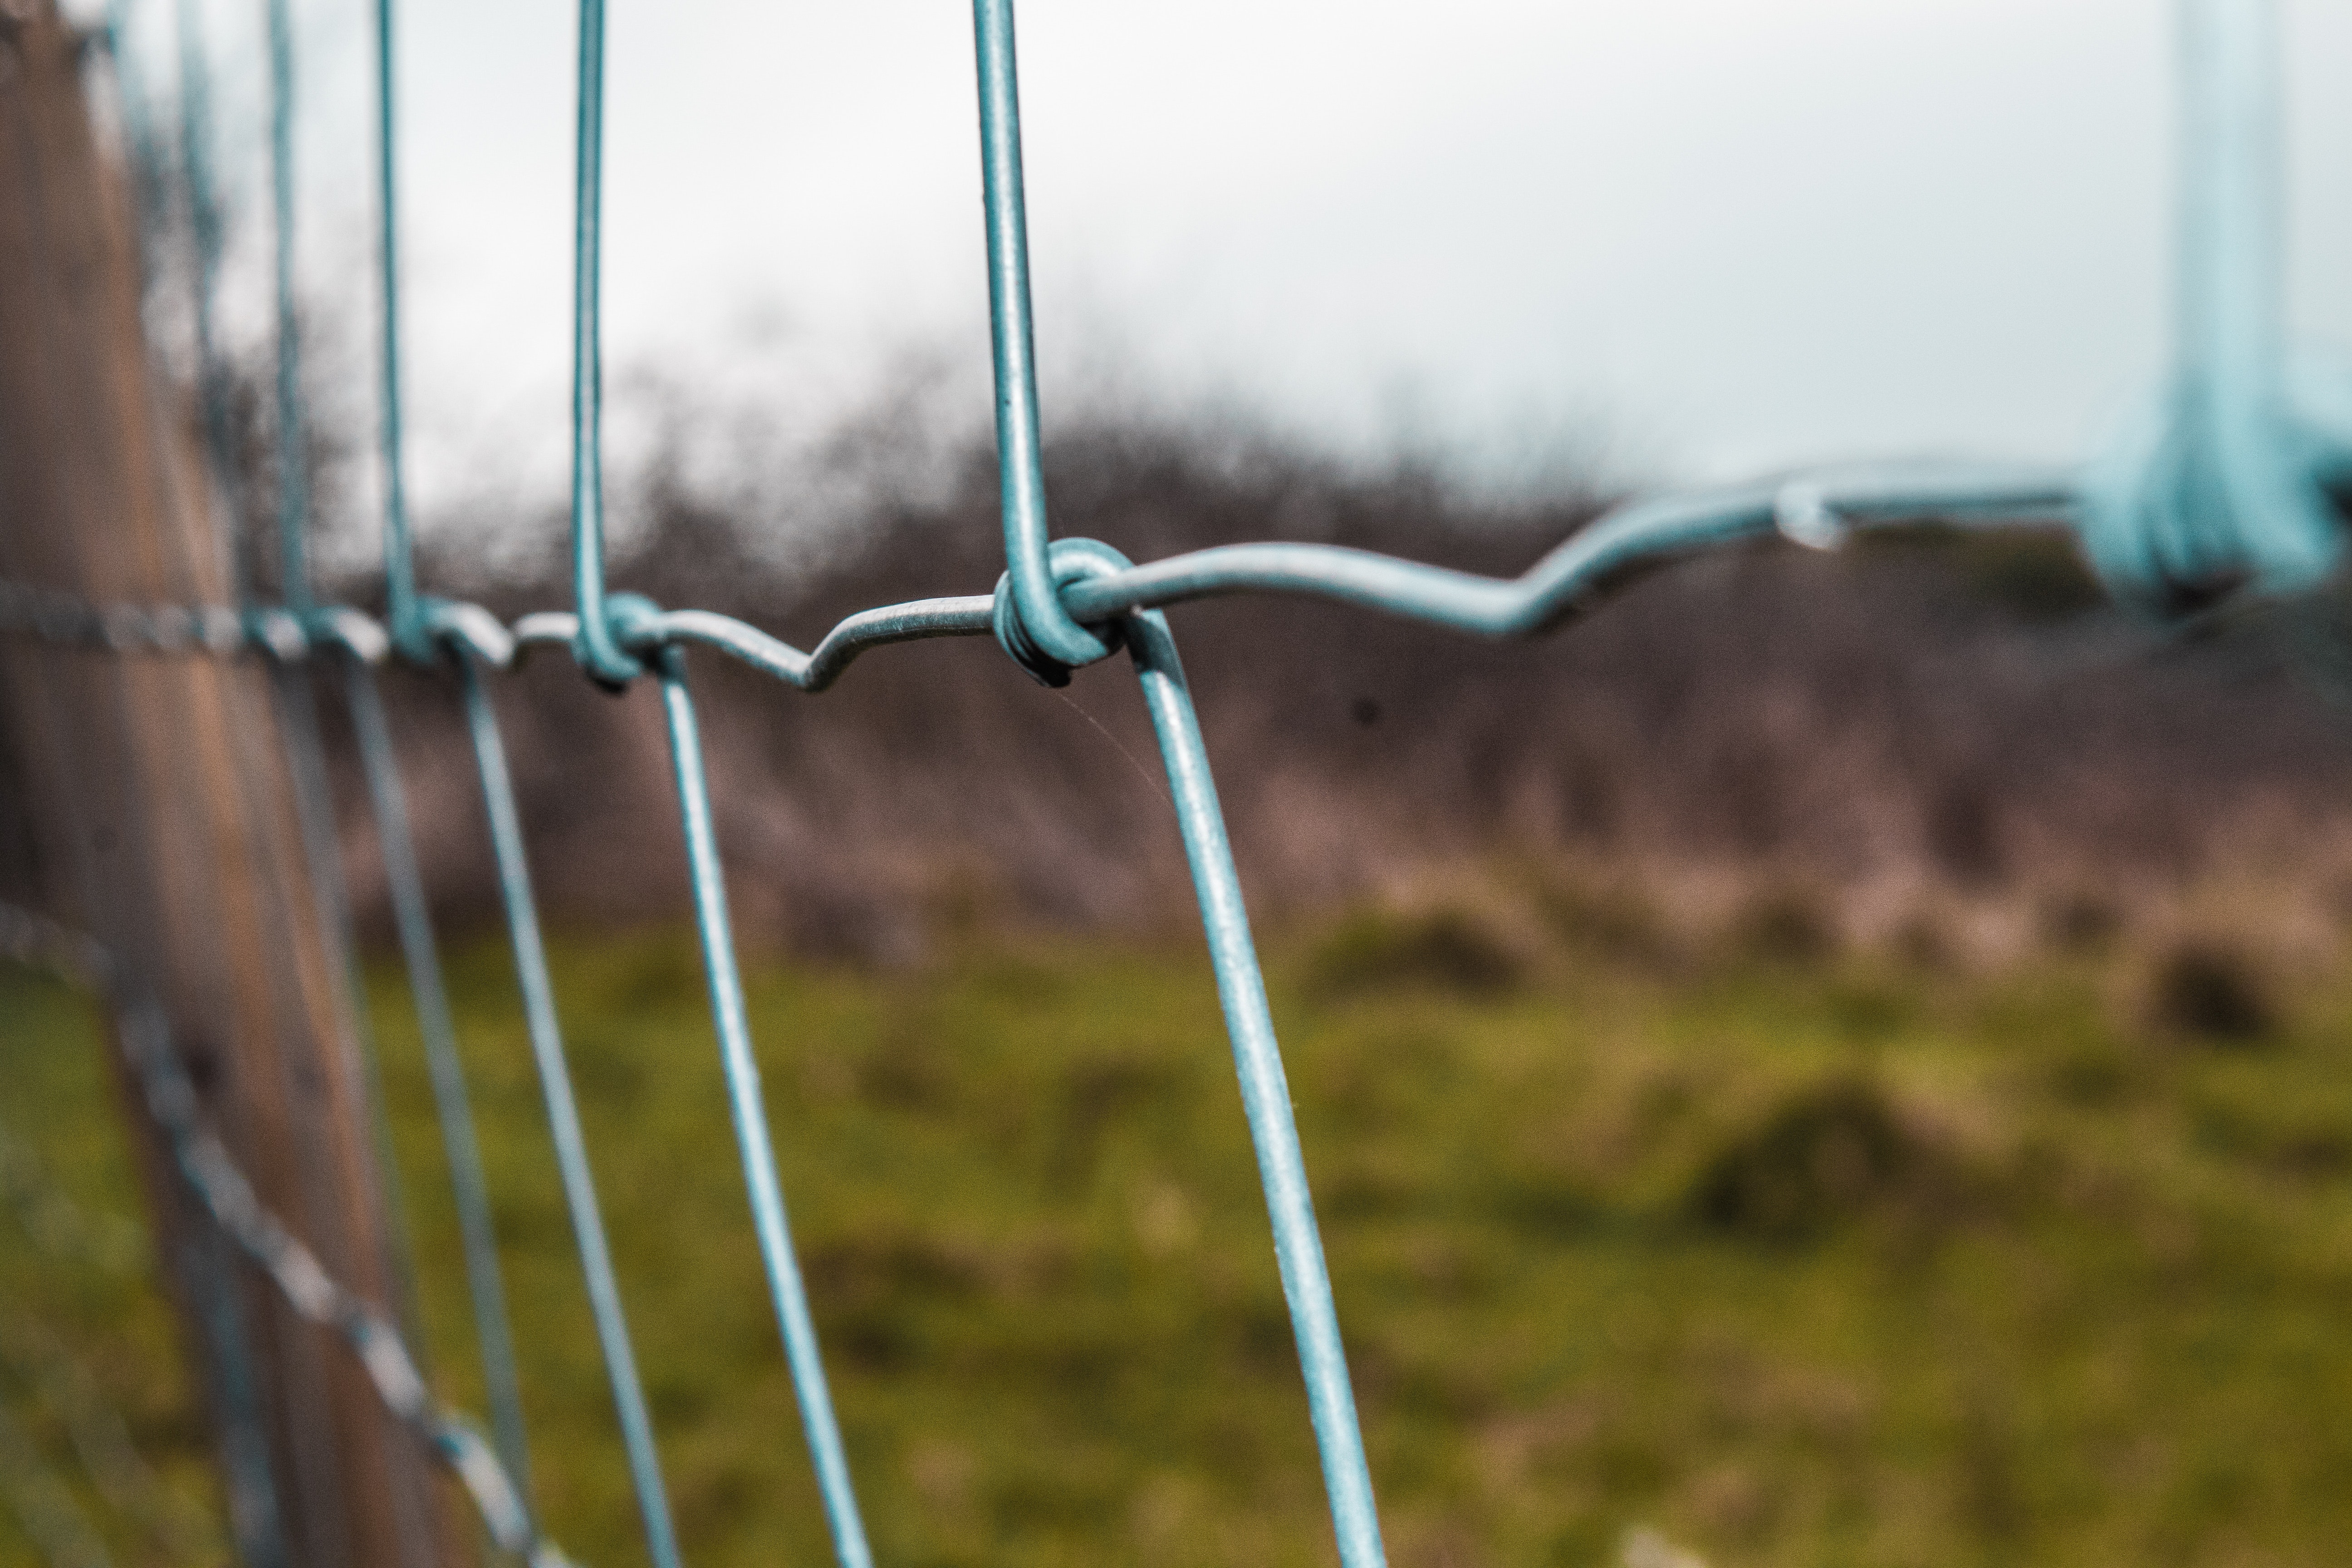
water, grass, fence, wire, plant, metal, chain link fencing